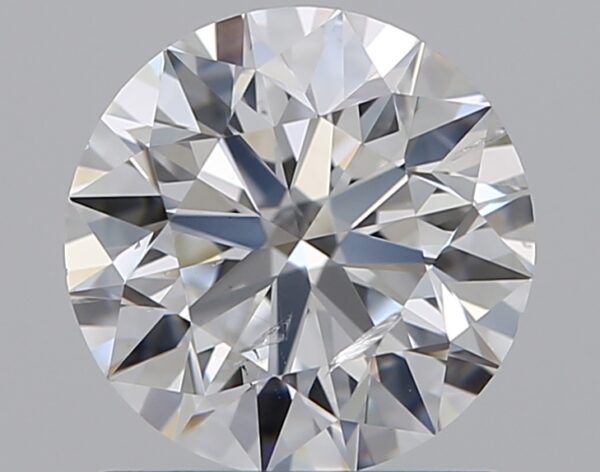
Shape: round
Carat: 1
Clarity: SI2
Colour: E
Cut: EX
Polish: EX
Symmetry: EX
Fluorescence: N
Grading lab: GIA
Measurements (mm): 6.37 x 6.41 x 3.99